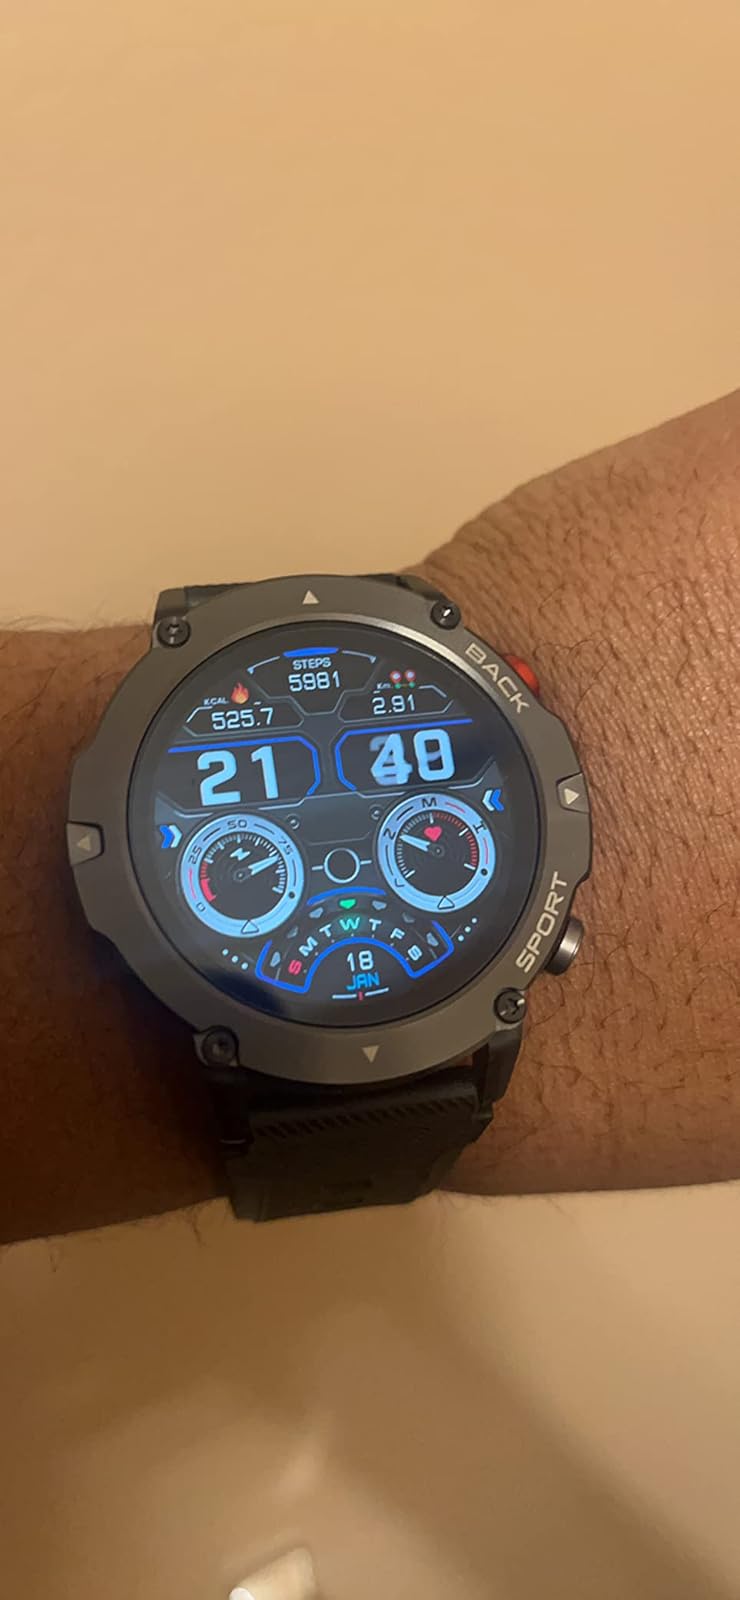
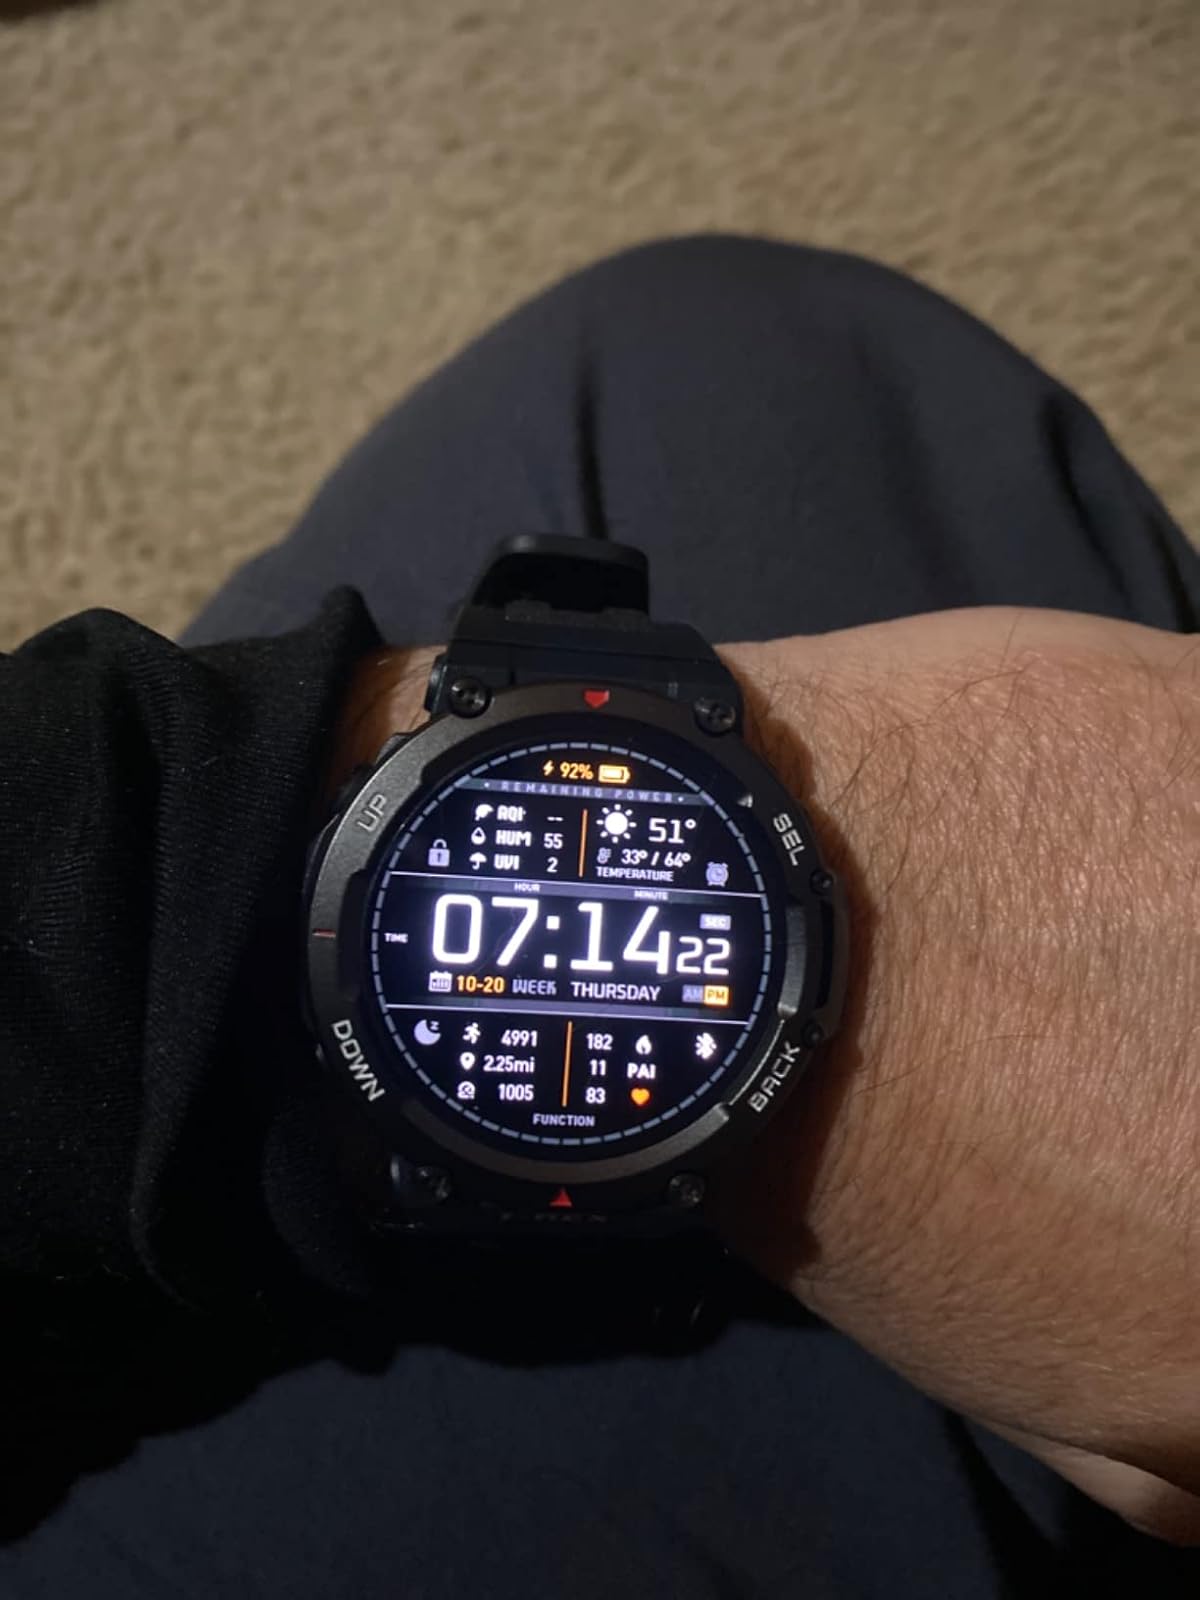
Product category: smartwatch
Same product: no